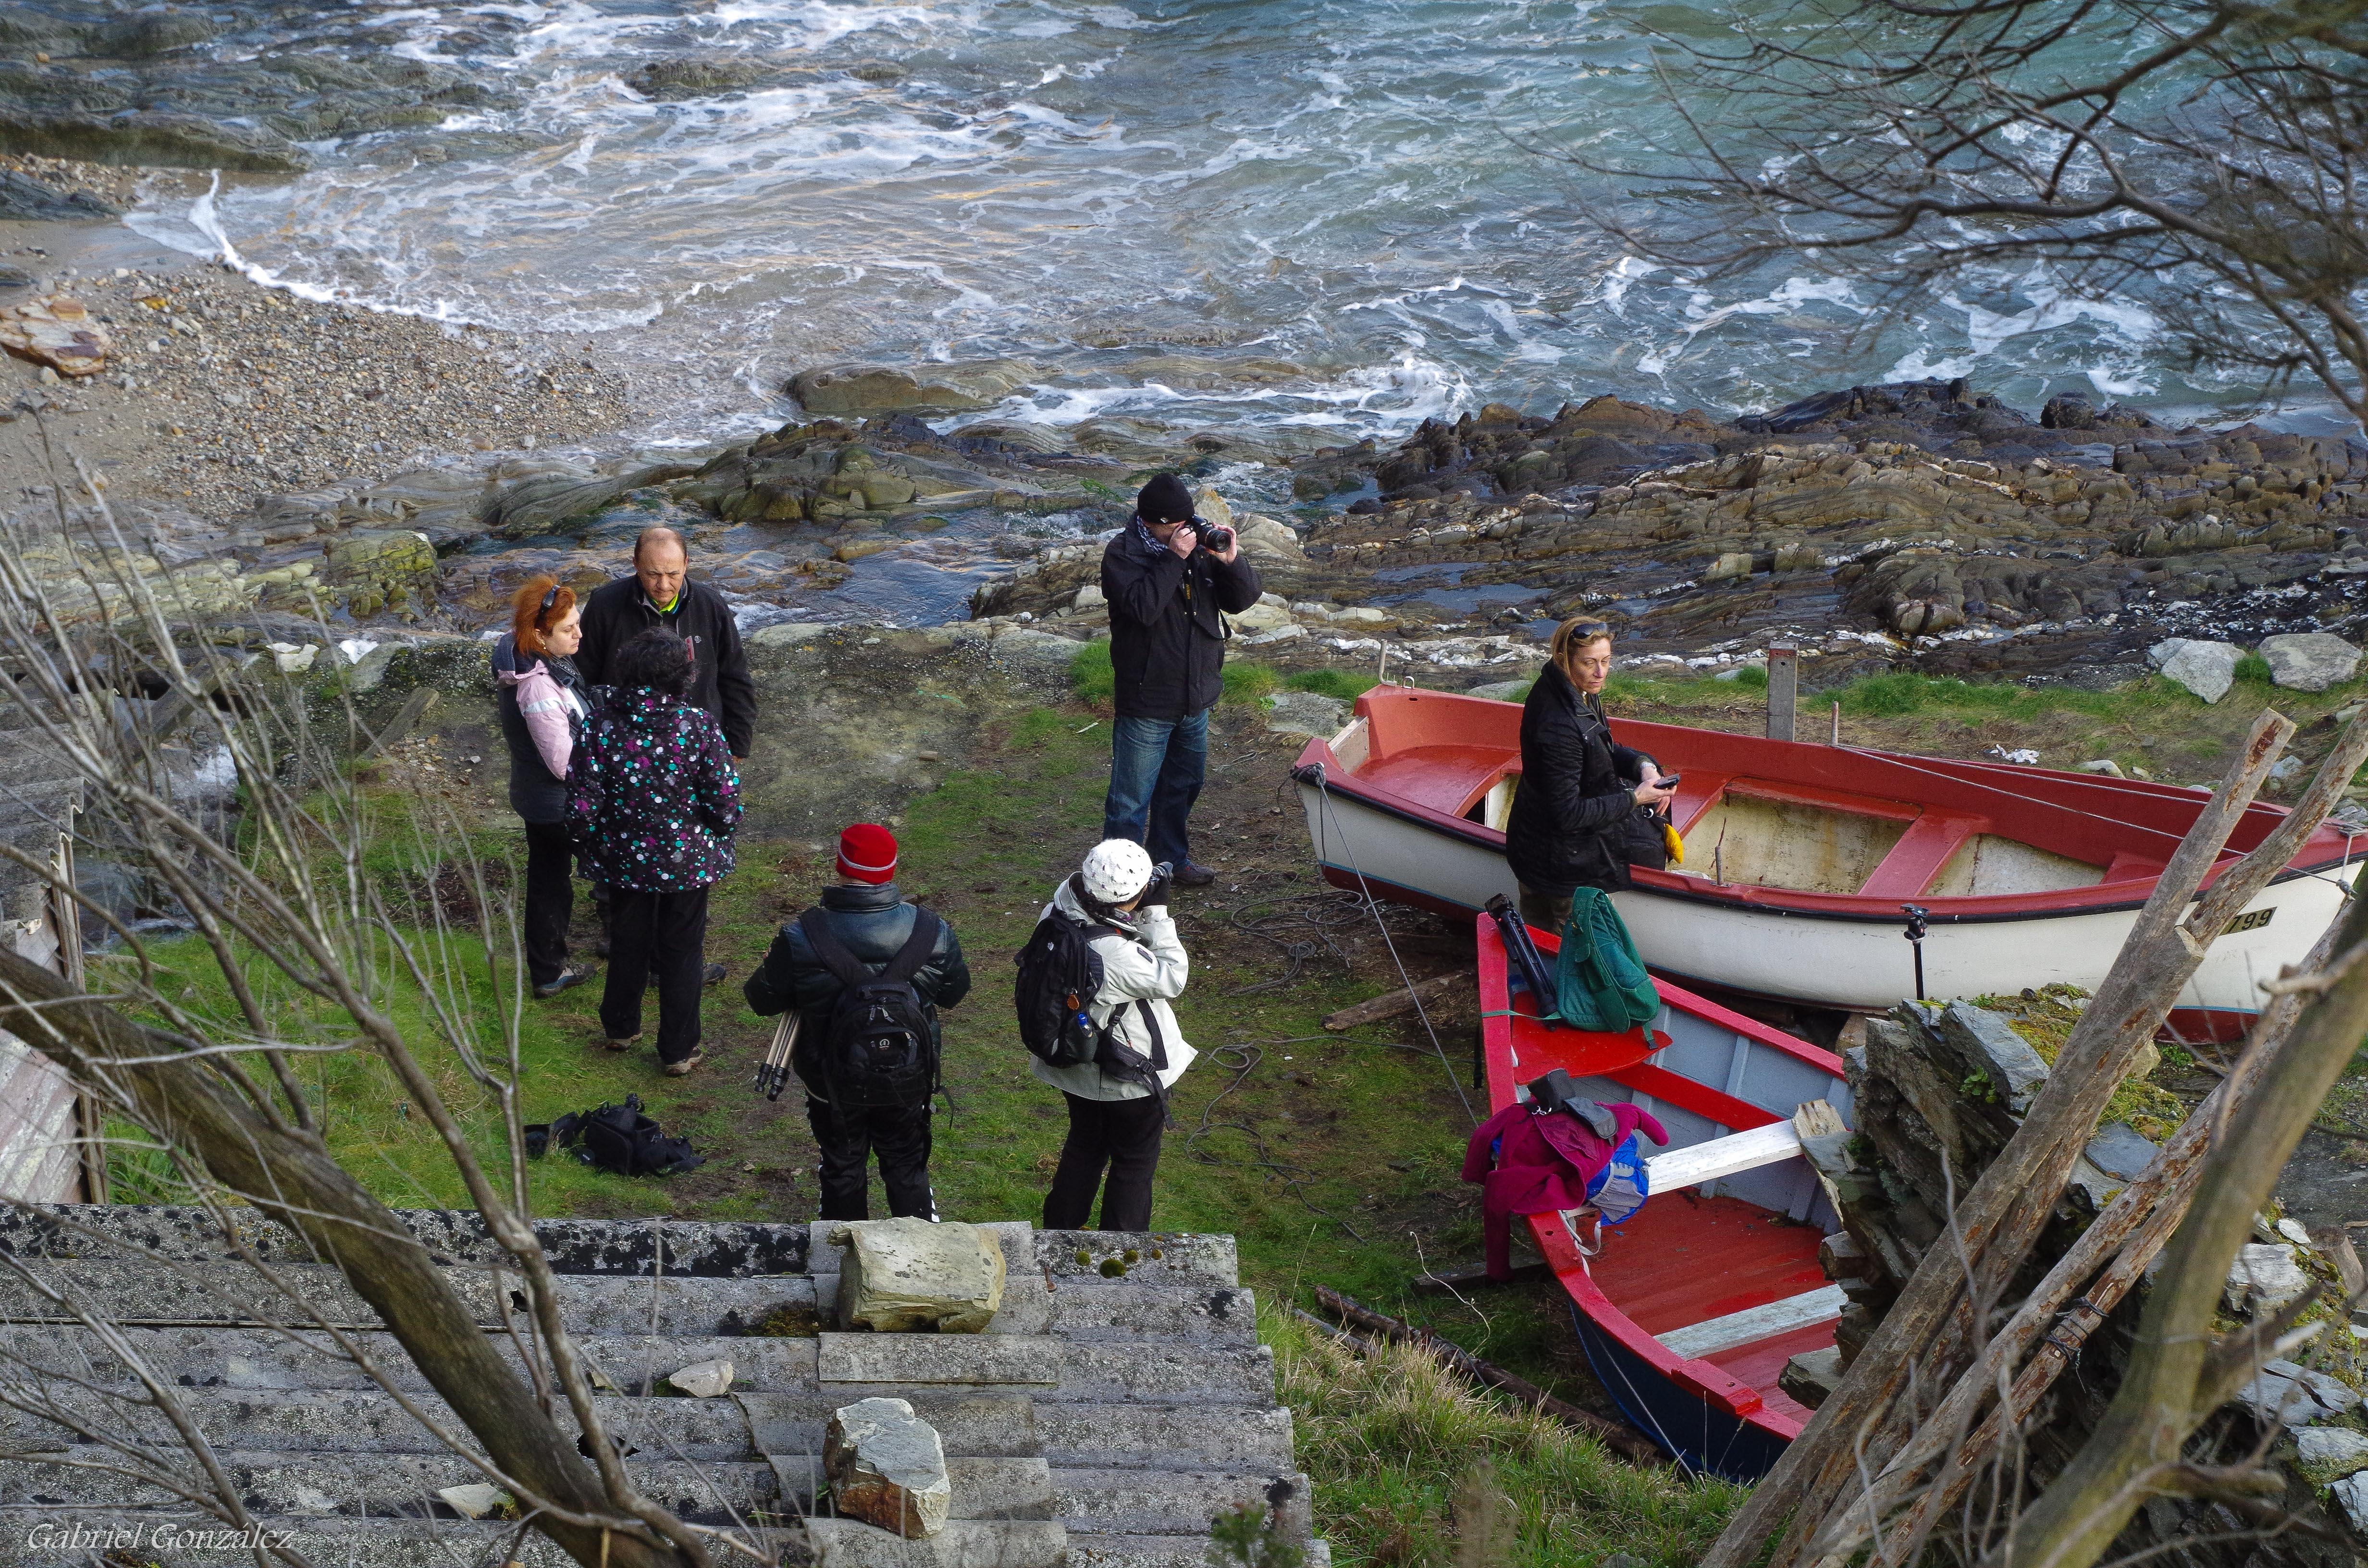
wilderness, walking, adventure, river, tourism, backpacking, xovesphoto, gphoto, novellanaprincipadodeasturiasespa a